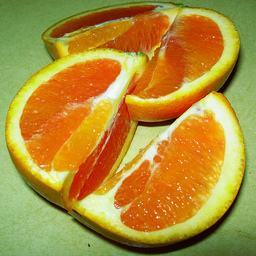
Label: peels